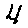
Label: 4